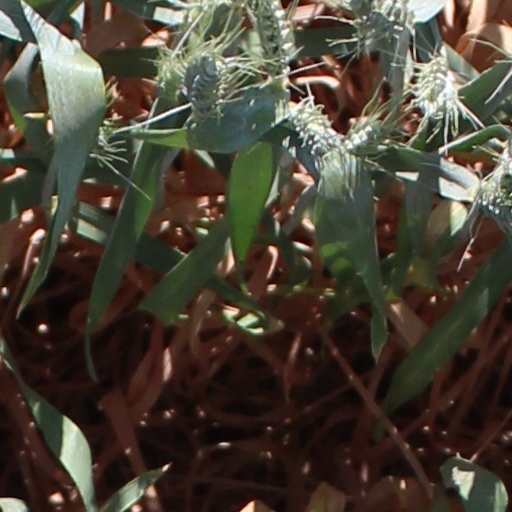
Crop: wheat